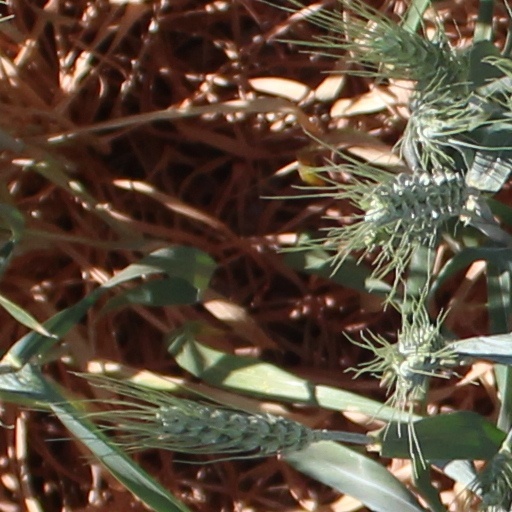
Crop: wheat